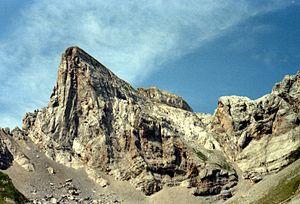
La Nouvelle-Aquitaine est une région administrative française, créée par la réforme territoriale de 2015 et effective au 1ᵉʳ janvier 2016, après les élections régionales de décembre 2015.